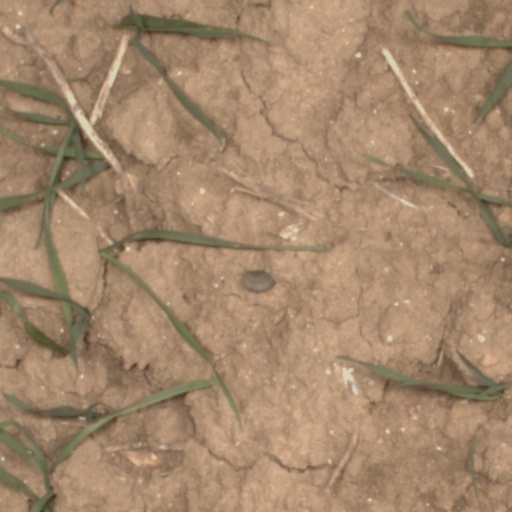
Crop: wheat